Milo J: Bzrp Music Sessions, Vol. 57

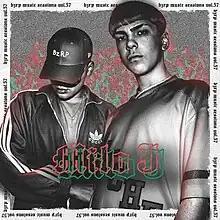

"Milo J: Bzrp Music Sessions, Vol. 57" is a song by Argentine producer Bizarrap and Argentine rapper and singer Milo J. It was released on October 4, 2023, through Dale Play Records as the lead single from Bizarrap and Milo J's first extended play "En Dormir Sin Madrid". At 16 years old, Milo J is the youngest artist to be featured on a Bizarrap's music session so far. It is also the first Bizarrap session to be included on an album.